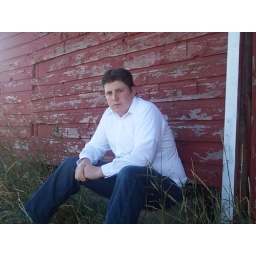
Patrick by barn in white